Elie Carafoli

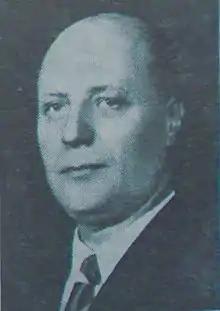

Elie Carafoli (September 15, 1901, Veria, Salonica Vilayet, Ottoman Empire–October 24, 1983, Bucharest, Romania) was an accomplished Romanian engineer and aircraft designer. He is considered a pioneering contributor to the field of Aerodynamics.